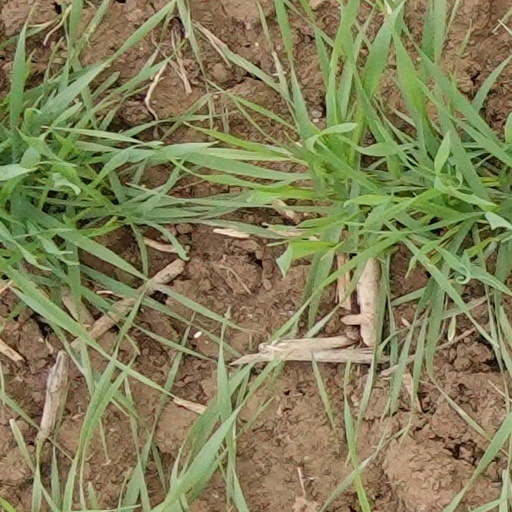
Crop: wheat